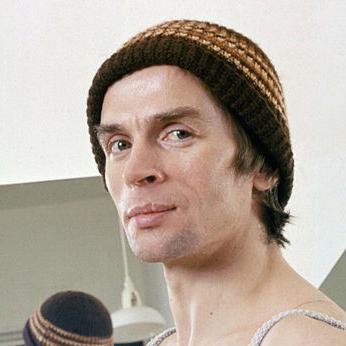
Age: 34